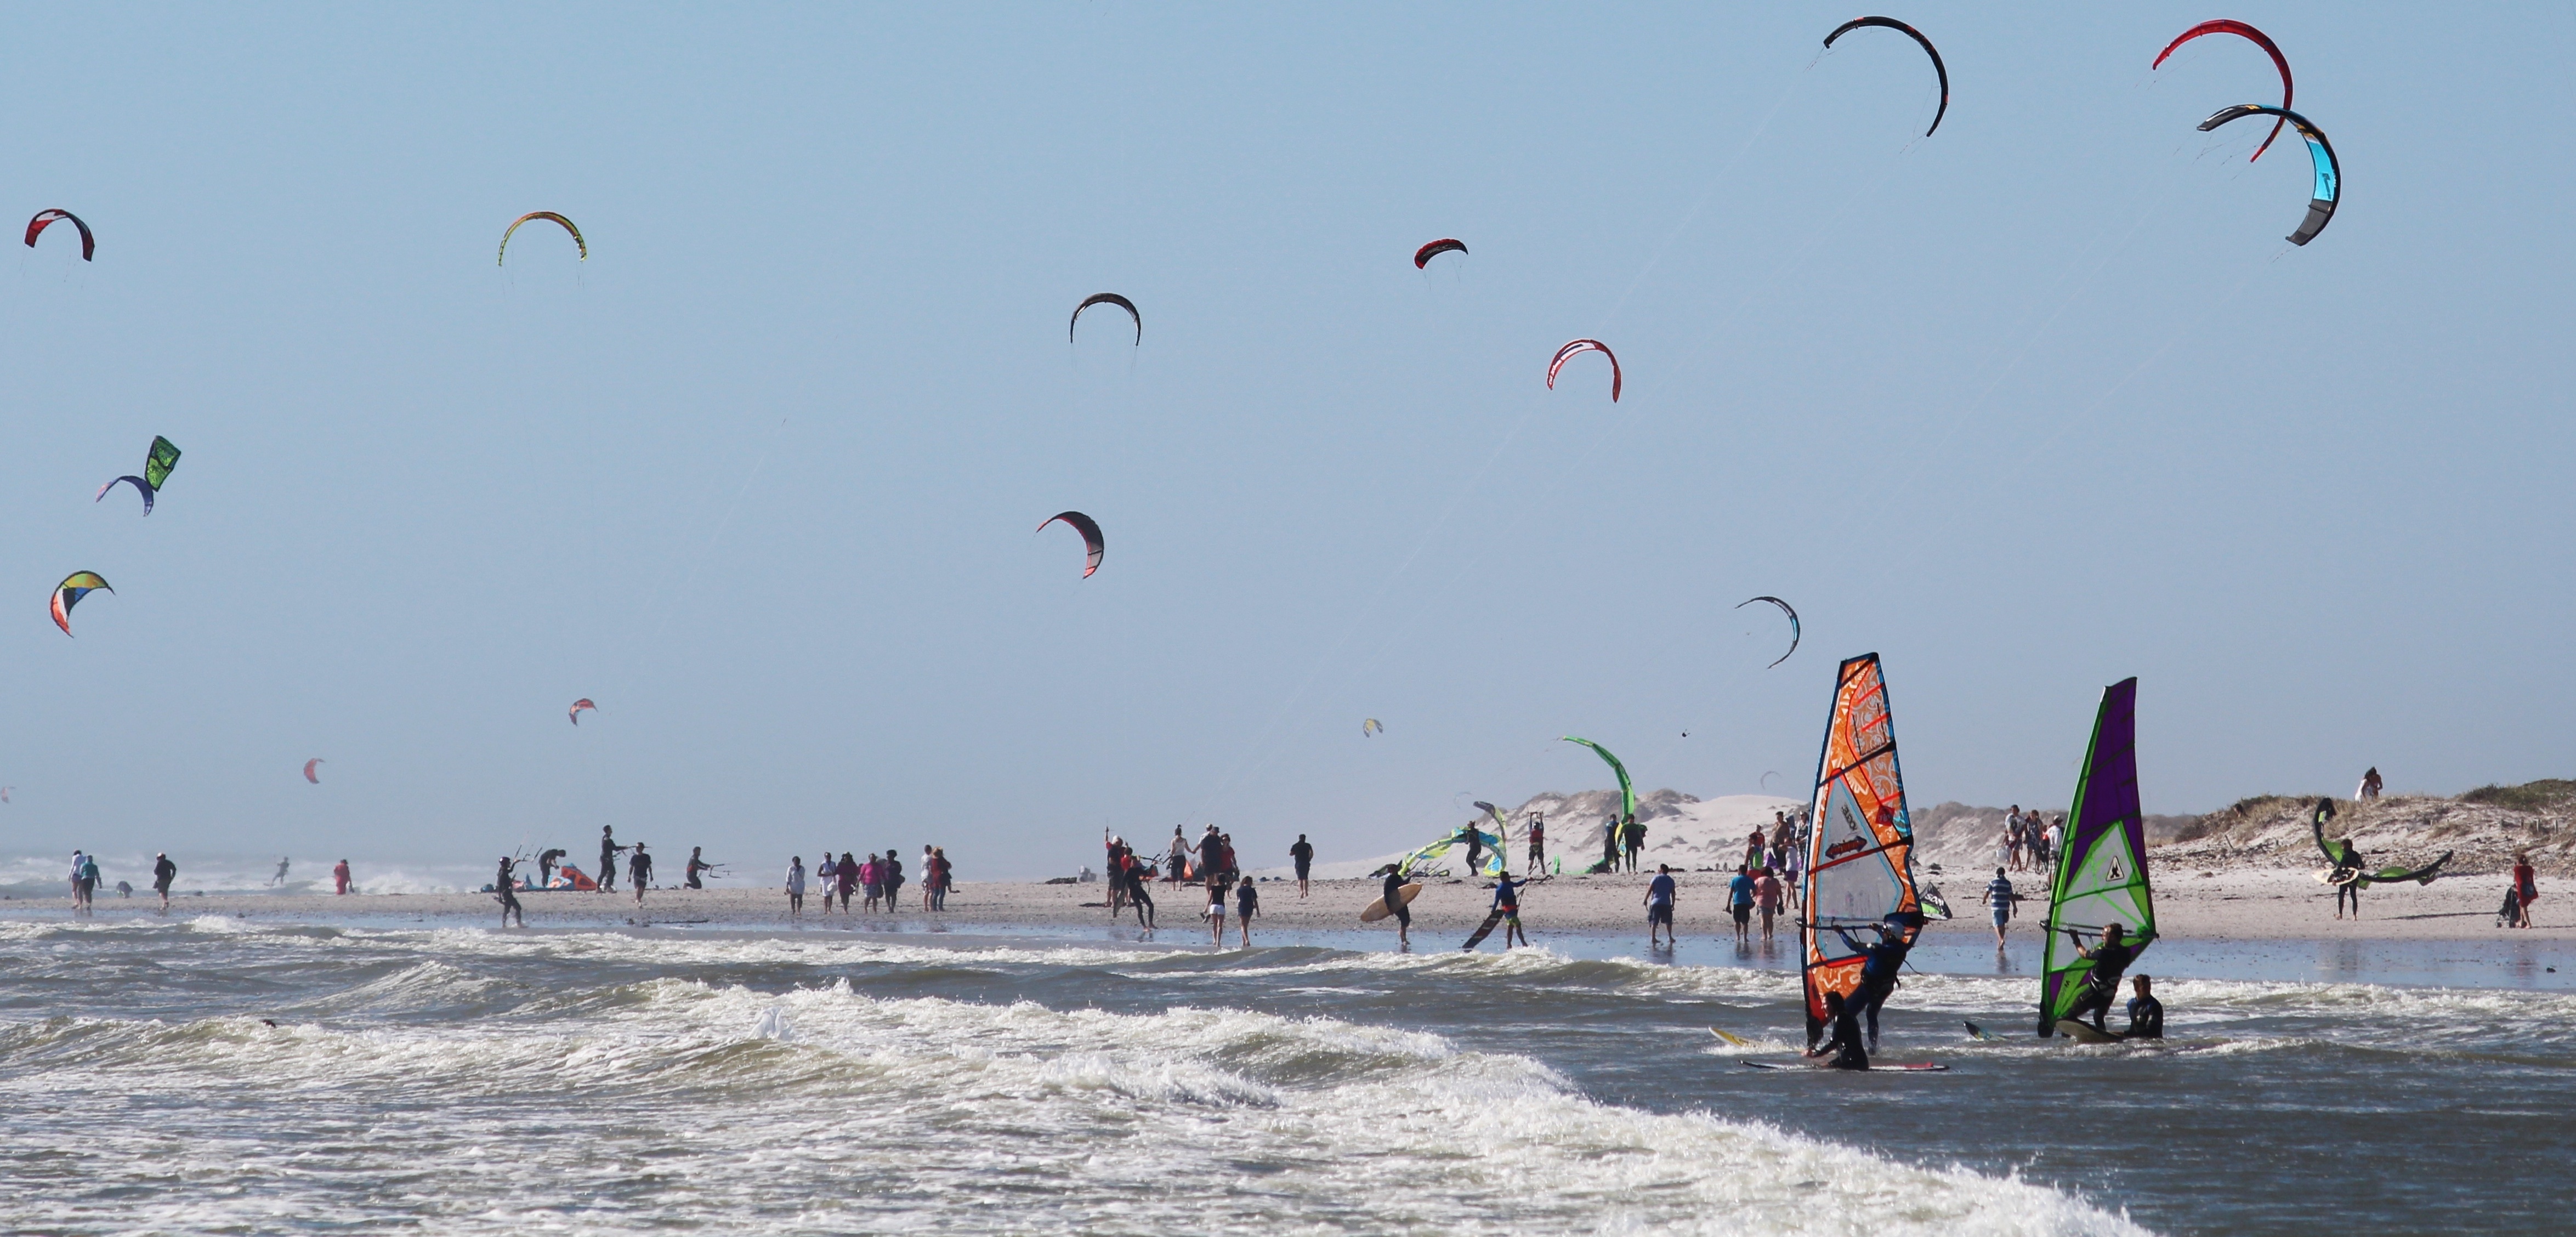
beach, sea, ocean, wind, fly, extreme sport, toy, sports, windsurfing, kitesurfing, hobby, kiting, water sports, water sport, windsports, boardsport, kite sports, surface water sports, individual sports